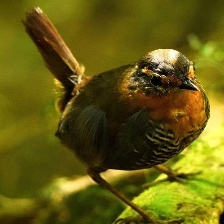
Species: CHUCAO TAPACULO
Scientific name: SCELORCHILUS RUBECULA